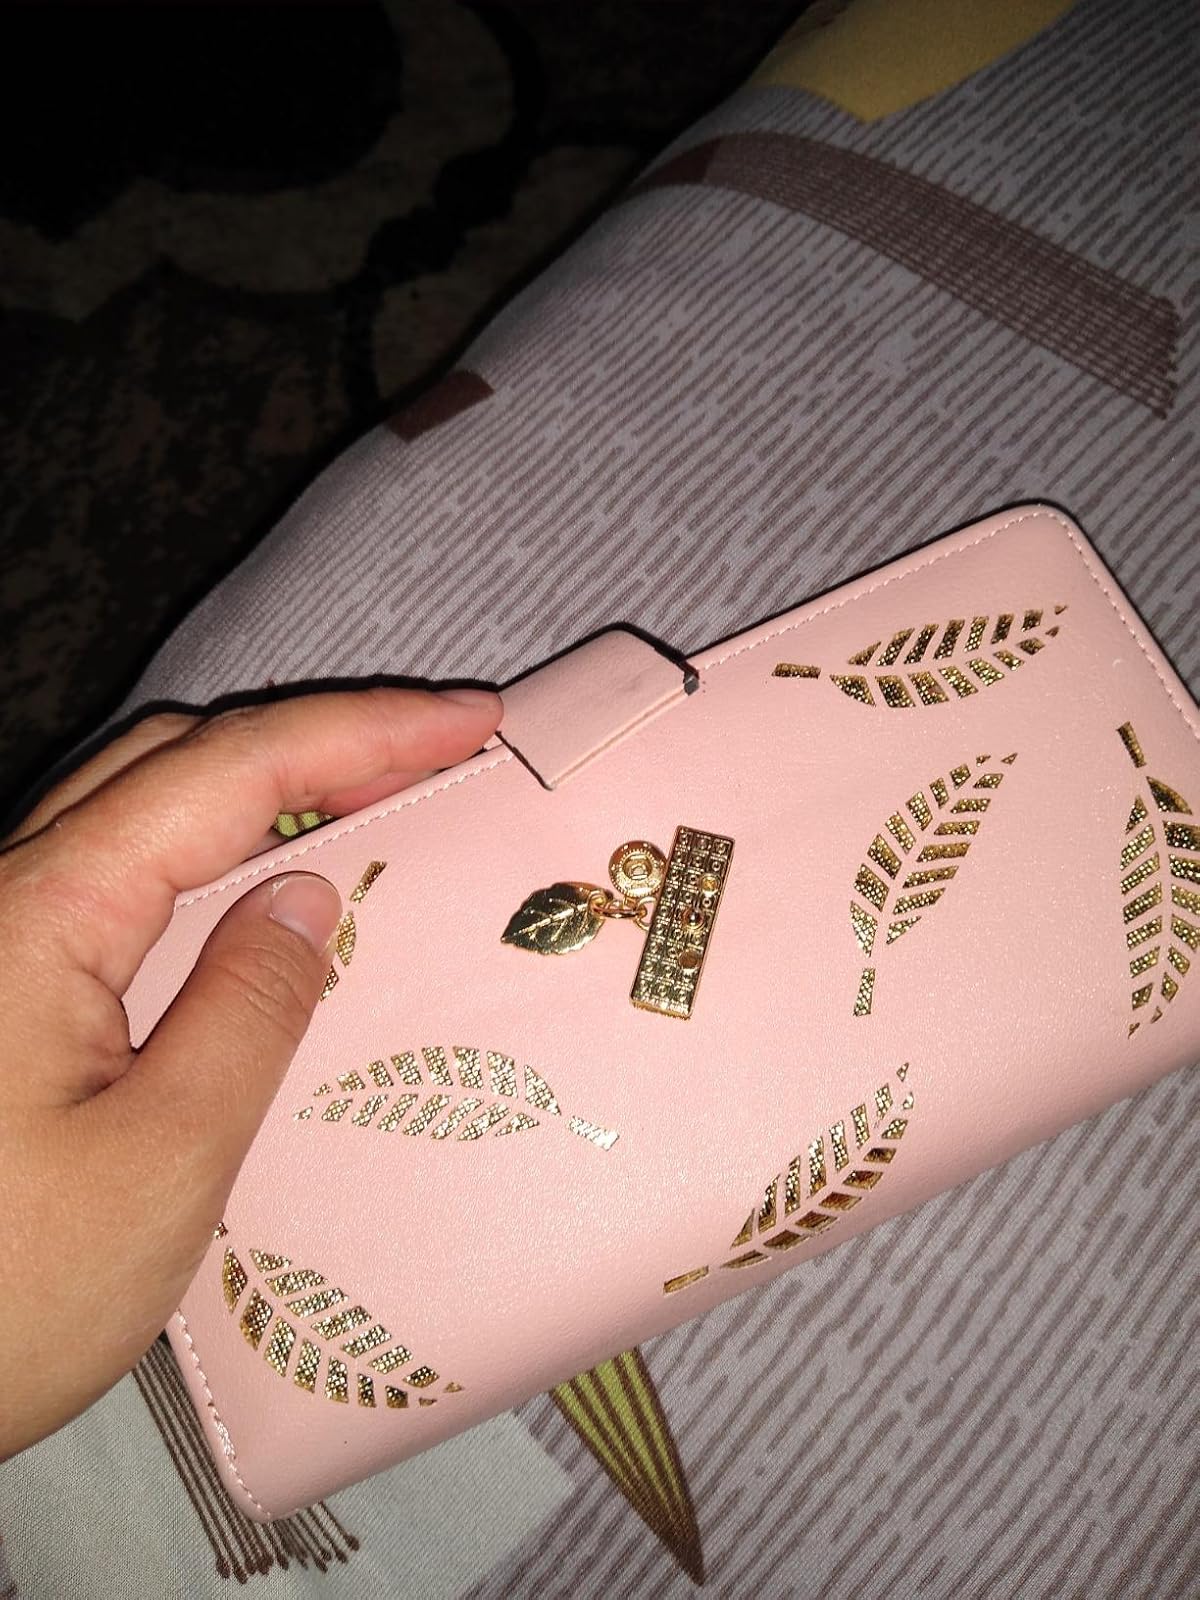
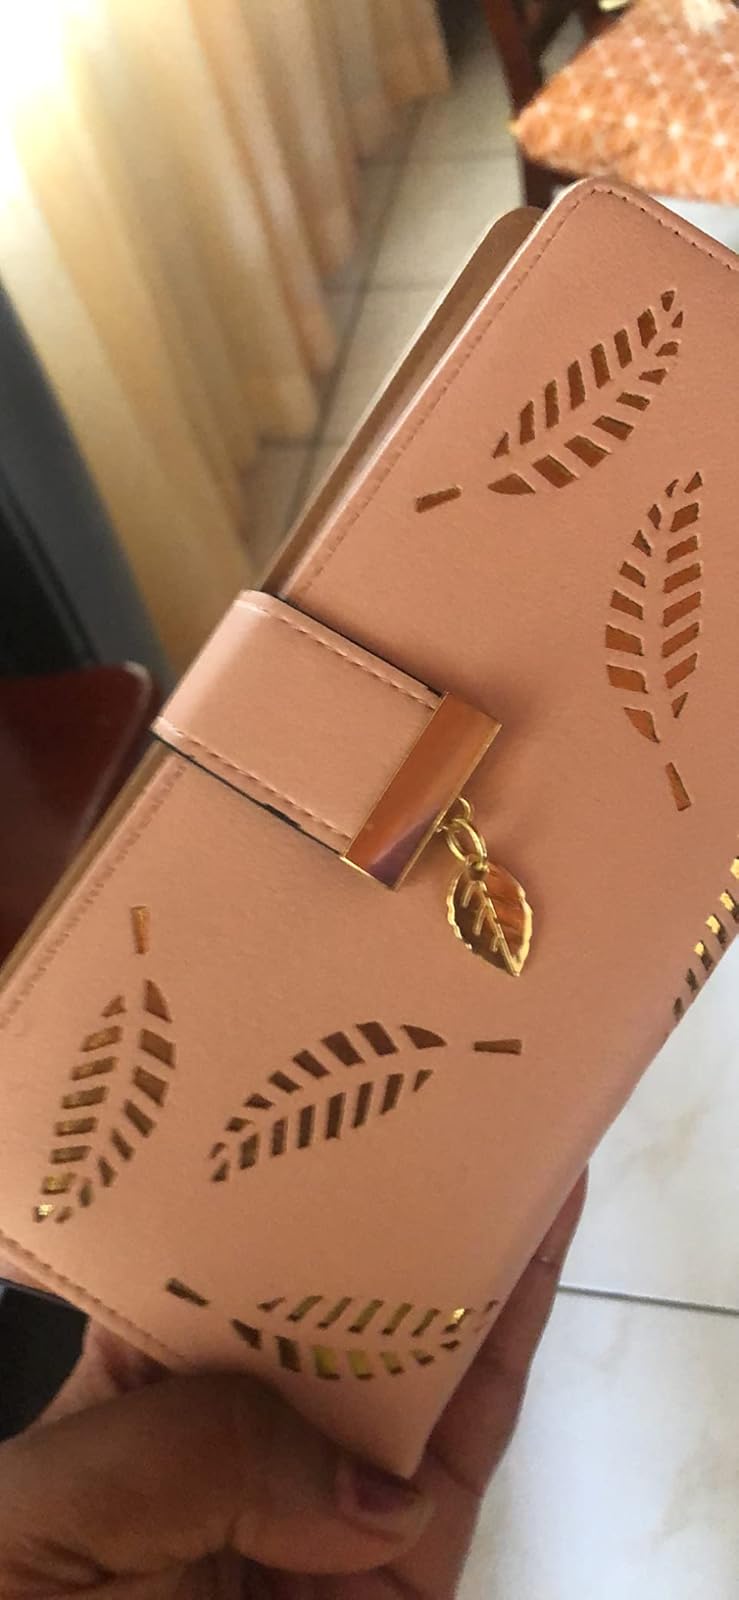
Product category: accessories_handbag
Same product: yes